College Hill, Wichita, Kansas

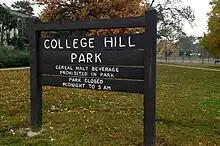
View from English Street

College Hill Park is managed by the Wichita Department of Park and Recreation. The city park spans and is located on English and Circle Drive south of Douglas Avenue. Amenities include a basketball court, playground, shuffleboard courts, swimming pool, and tennis courts.